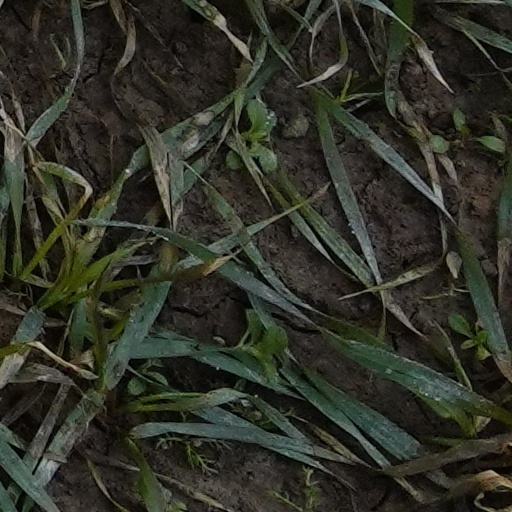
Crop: wheat